Bill Callahan (musician)

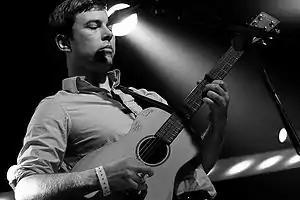
Callahan performing at ATP music festival in 2007

In 2007, Callahan released "Woke on a Whaleheart", his first solo album released under his own name. Callahan explained the name change, stating: "I realized that [Smog is] a really ugly word. I realized I'd been going so many years without even thinking about it. I realized I didn't want to be associated with this thing that doesn't even exist. Because a name is a pretty strong thing, right?". He initially planned to release "A River Ain't Too Much to Love" under his own name but decided against doing so after pressure from Drag City. "Sometimes I Wish We Were an Eagle" followed in April 2009. Both recordings were released through Drag City, worldwide. In 2009, Callahan contributed cover songs on four separate tribute albums to Judee Sill, Kath Bloom, Chris Knox, and Merge Records. In 2010, he released his first live album "Rough Travel for a Rare Thing", which was recorded in 2007 at The Toff in Melbourne, Australia. "Apocalypse" was released in April 2011 to favorable reviews. Critic Sasha Frere-Jones called it "my favorite of Callahan's albums, not because it has better songs—those are scattered among at least five others – but because it does exactly what he wants it to do: it conveys an album’s coherence." A tour film chronicling Callahan's 2011 "Apocalypse" tour was released in 2012.